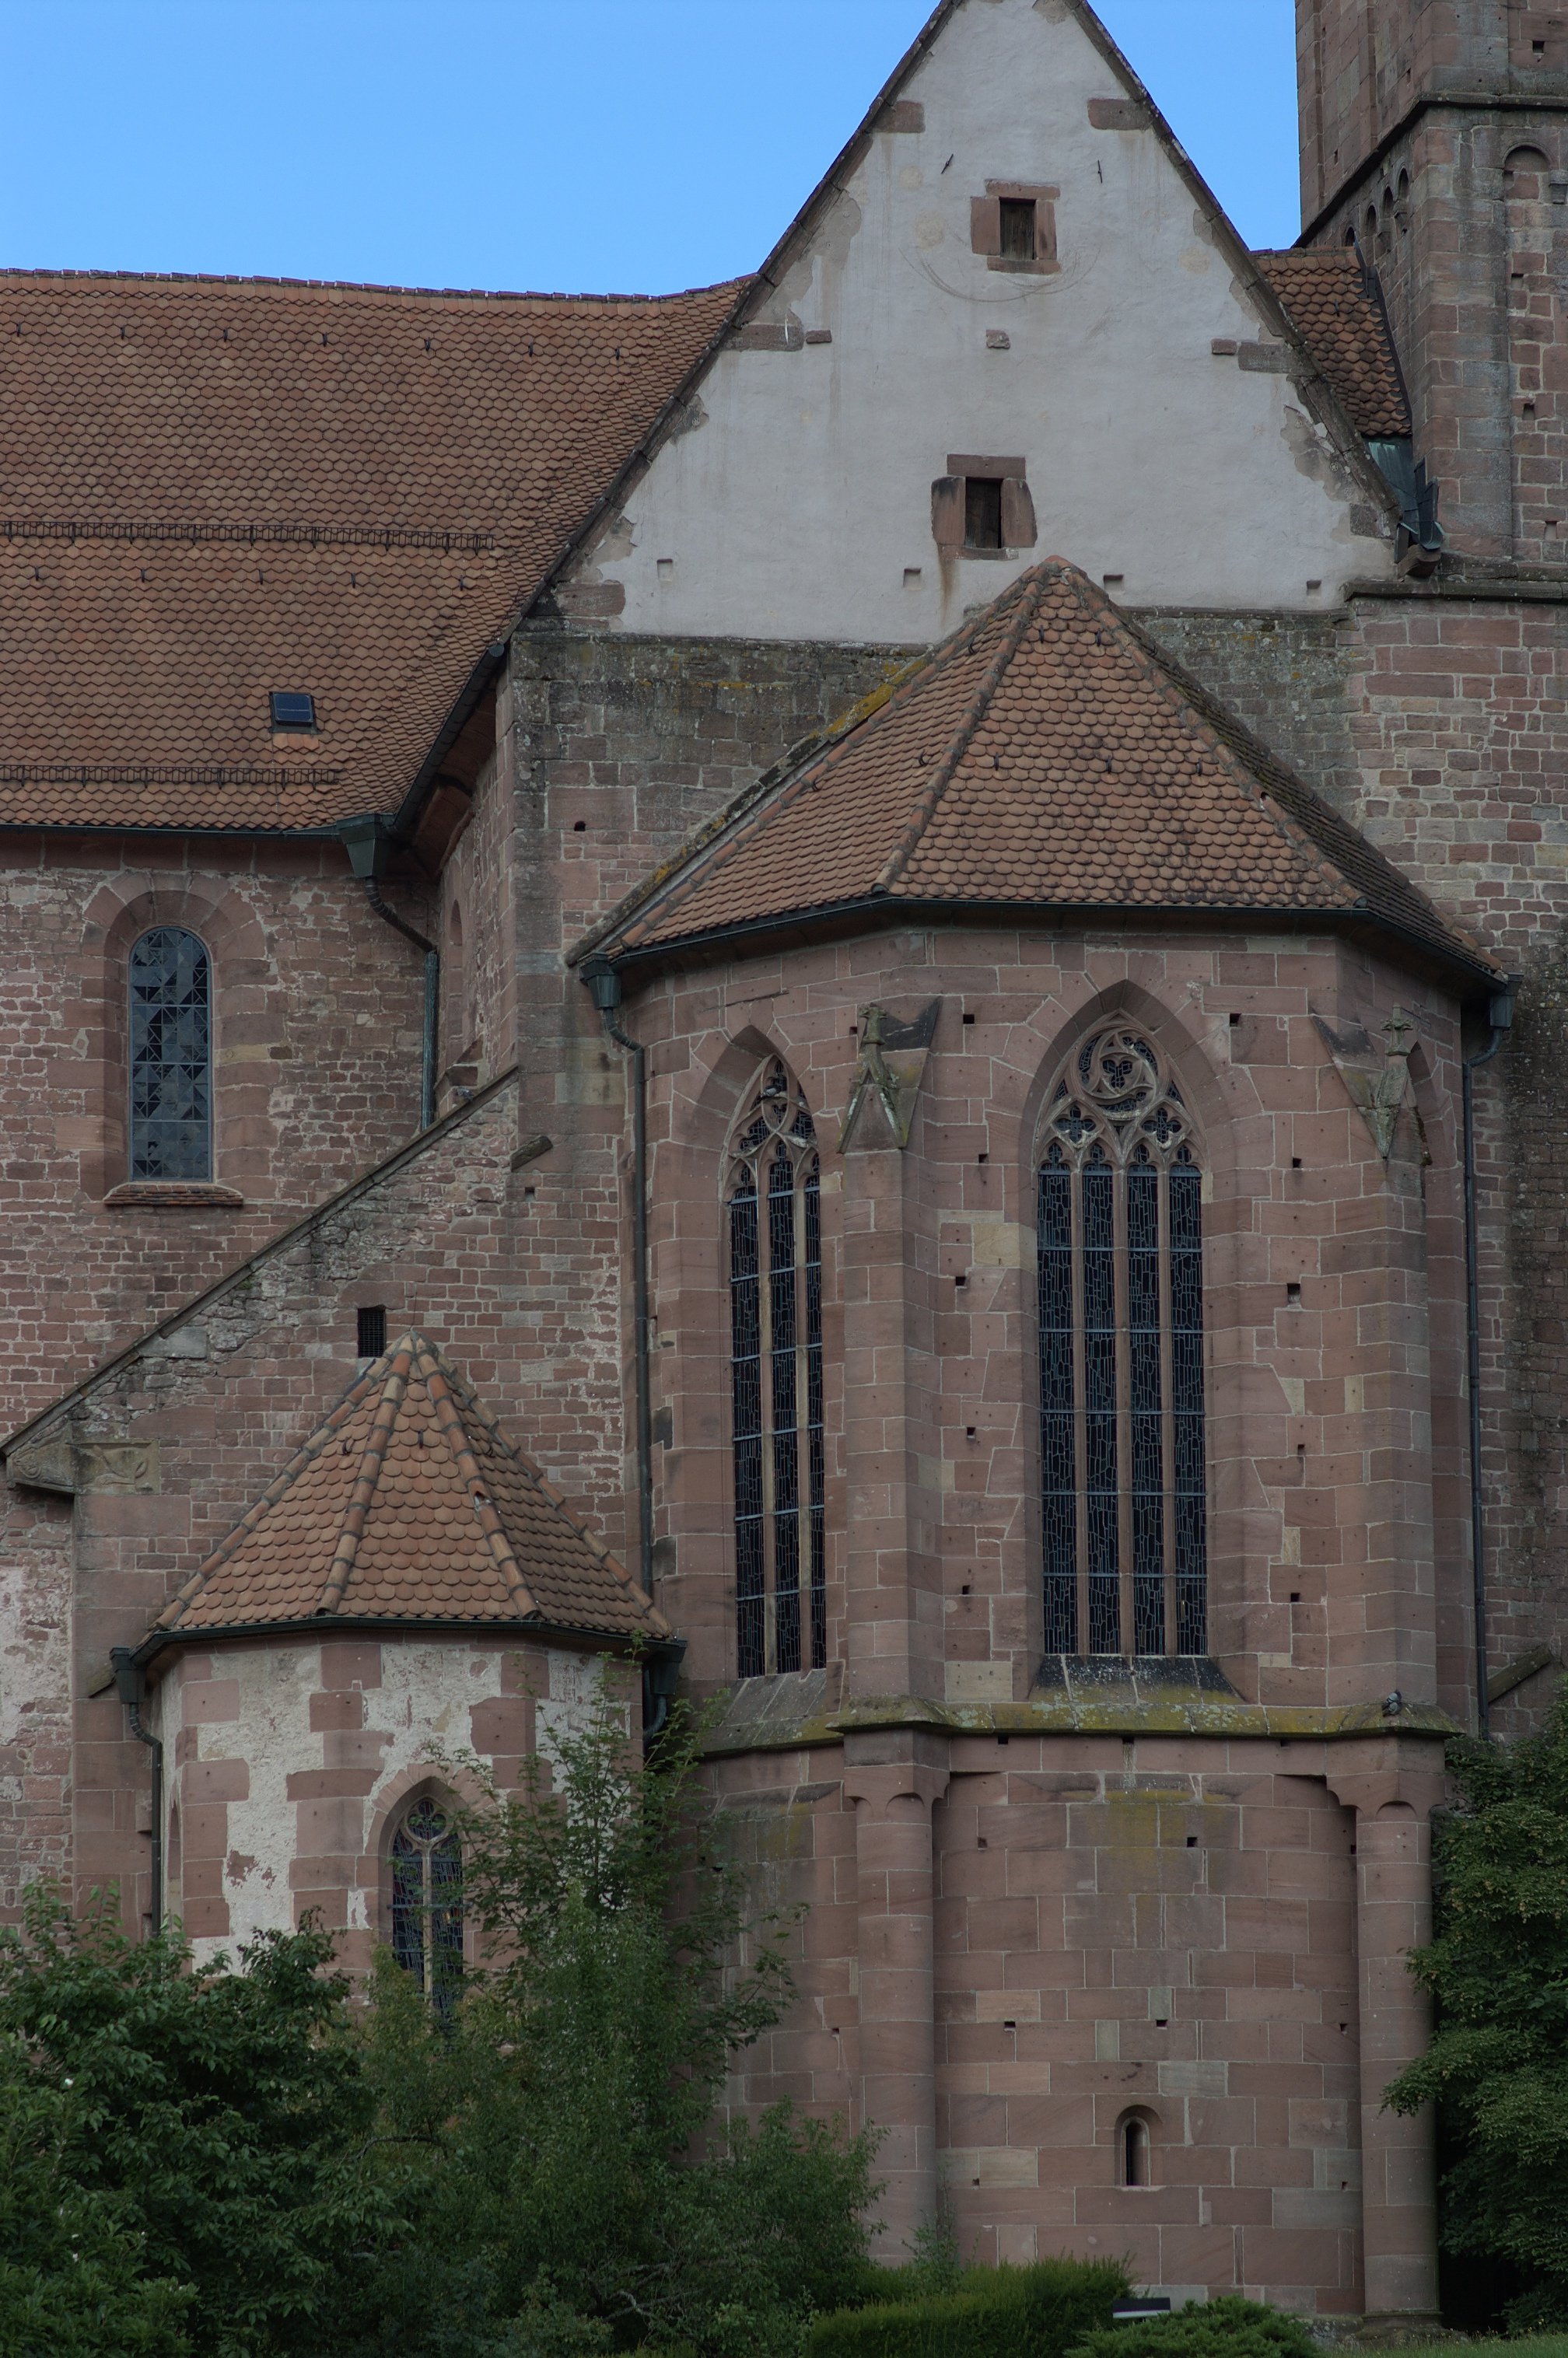
building, facade, church, chapel, place of worship, medieval architecture, monastery, blackforest, rawtherapee, germany, deutschland, synagogue, walimex, samyang, pentax, schwarzwald, abbey, 85mm, 2010, middle ages, lenstagged, steffenzahn, k100d, justpentax, iamflickr, 85mmf14, walimex85mm, walimexpro8514if, badenw rttemberg, alpirsbach, almshouse, spanish missions in california